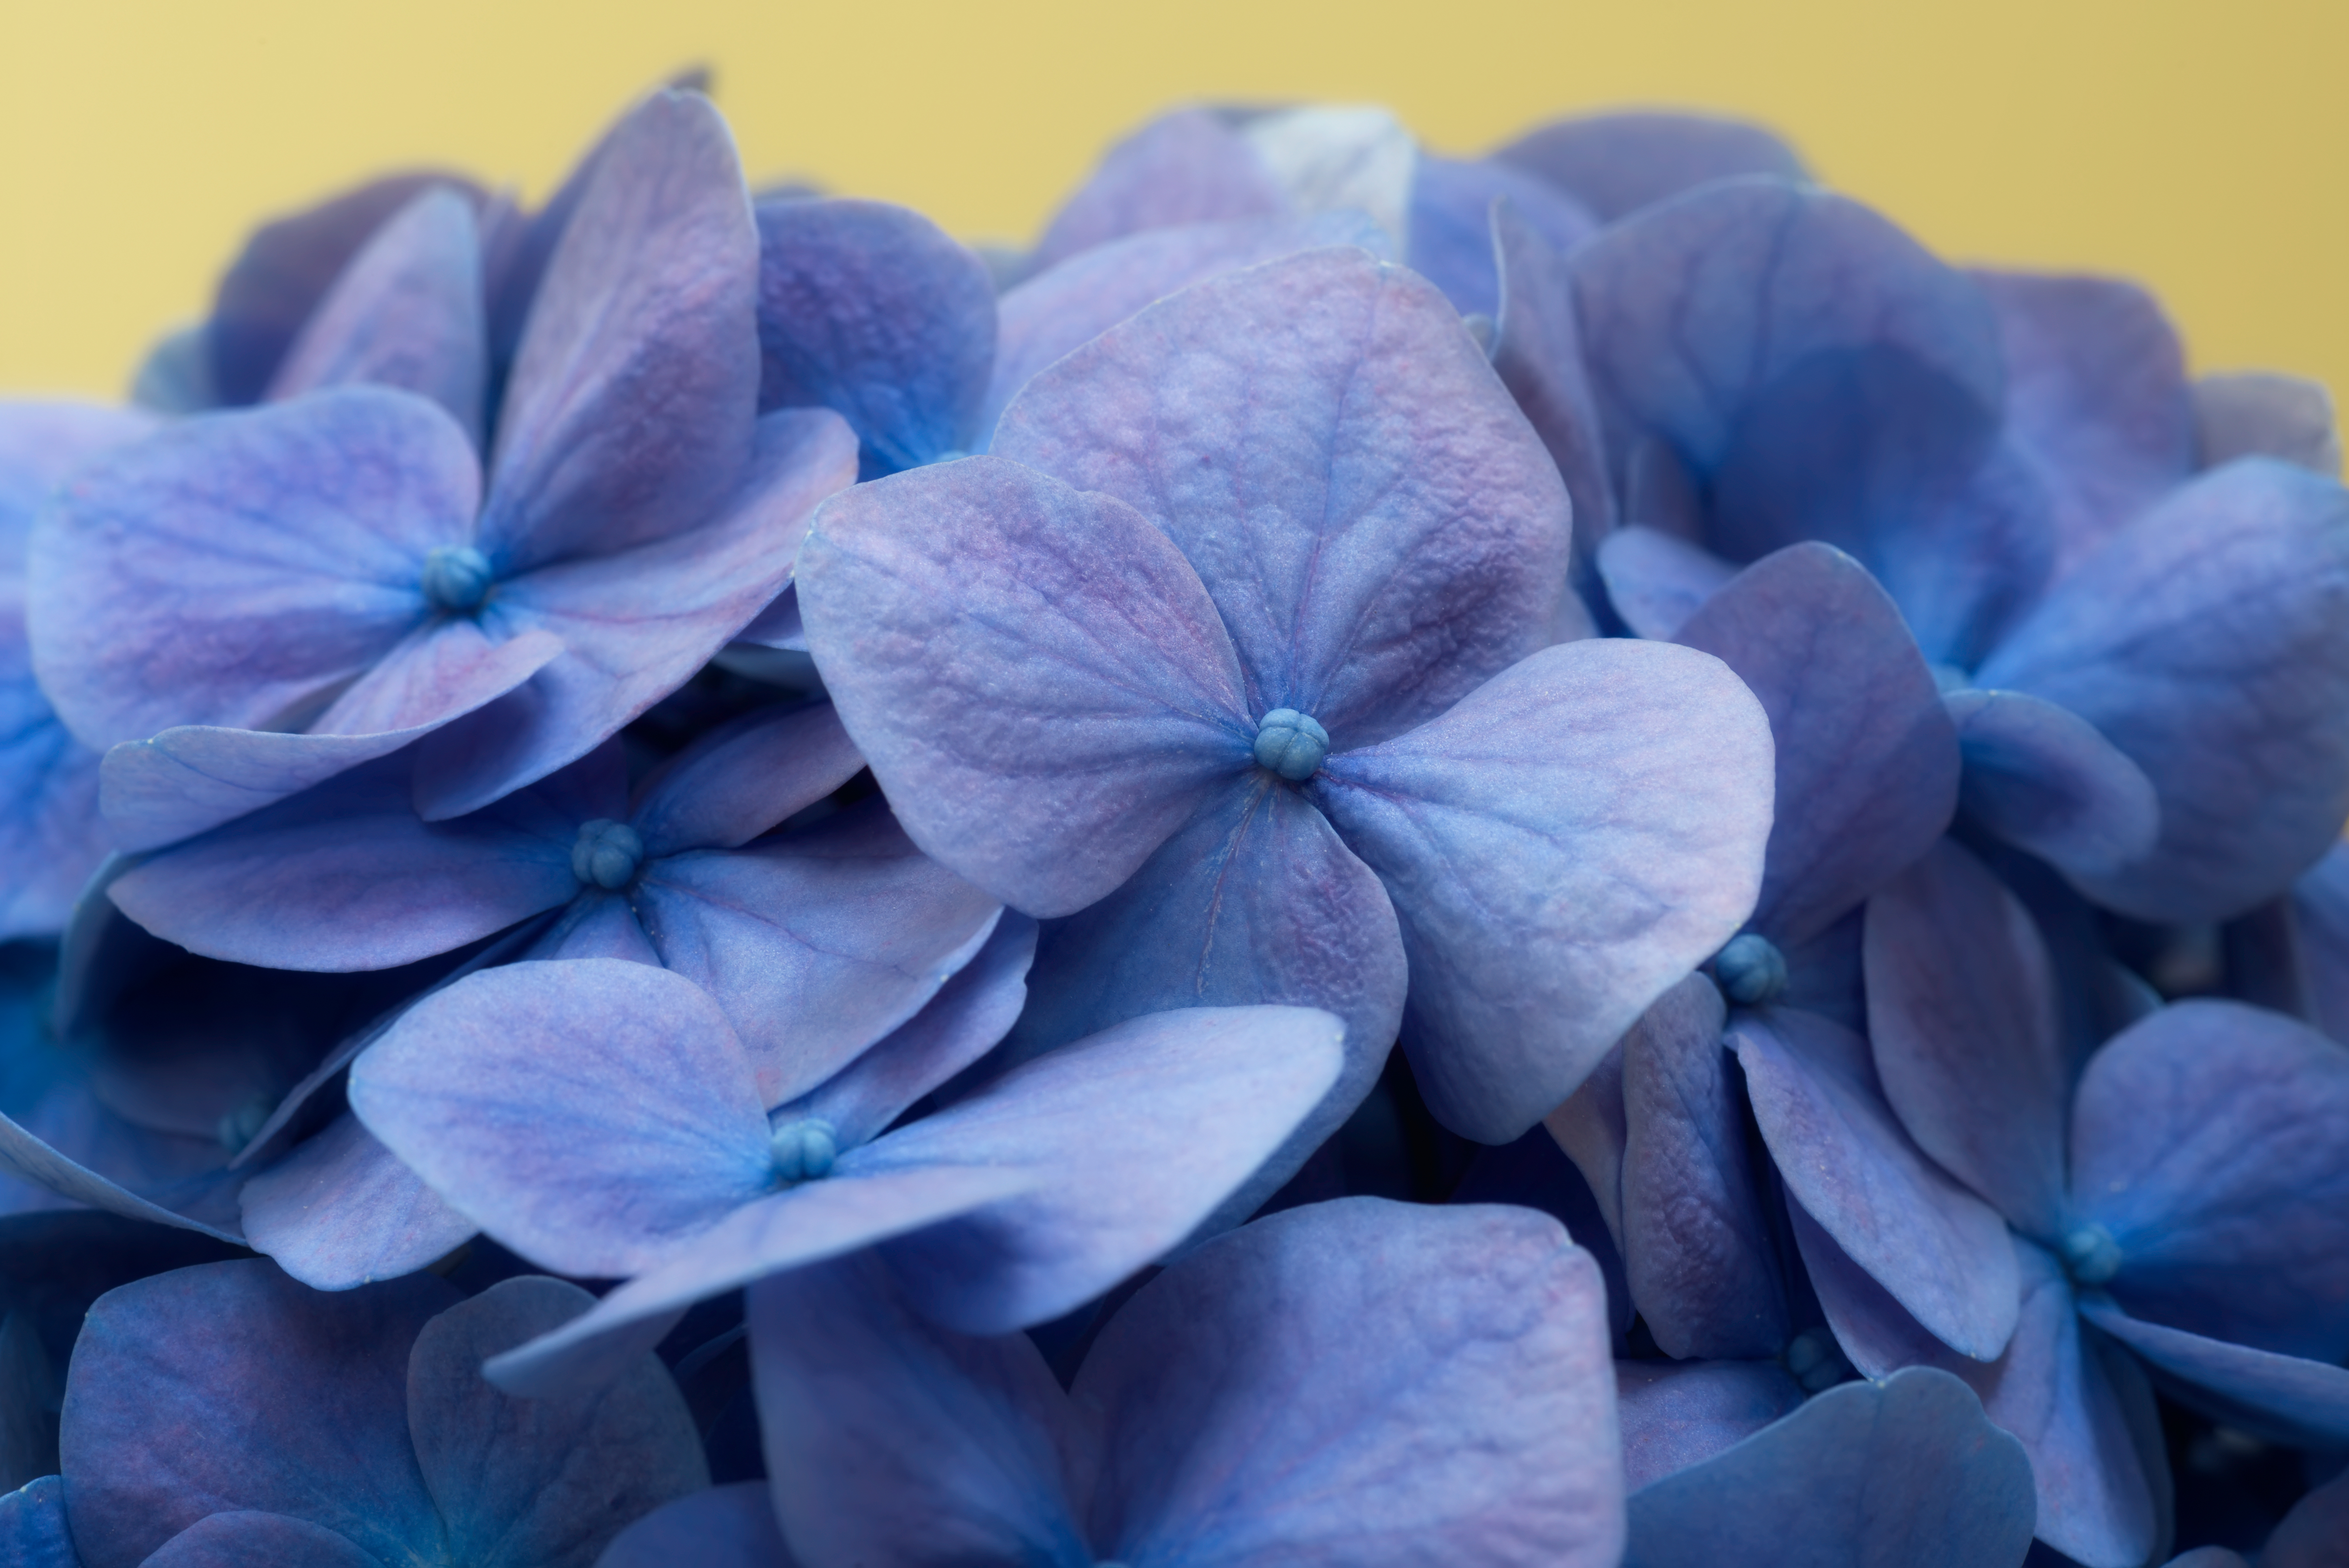
flower, plant, purple, petal, violet, groundcover, electric blue, flowering plant, annual plant, macro photography, hydrangeaceae, still life photography, hydrangea serrata, wildflower, cornales, hydrangea, lobelia